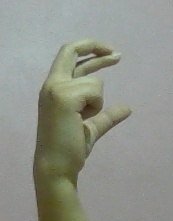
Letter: thal